New England Skeptical Society

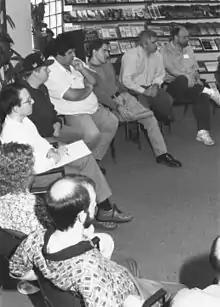
The New England Skeptical Society attending a conference at CSICOP in 1997 - (bottom to top) unknown, unknown, John Kane, Evan Bernstein, Perry DeAngelis, Bob Novella, Steven Novella, unknown

One of the NESS team's more extensive investigations was of Ed and Lorraine Warren who also live in Connecticut. Novella and DeAngelis asked and were promised that they would be allowed to follow along on one of the Warren's investigations, but were repeatedly turned down with different excuses. NESS believes that the Warren's were more interested in protecting their reputation and not scientific advancement. When confronted about their lack of scientific rigor, Ed Warren stated '“you can’t have scientific evidence for a spiritual phenomenon.”' At the conclusion of the NESS investigation of the Warrens, Steven Novella writes, "What they are really hunting for are anomalies – anything even slightly strange. In the ghost-hunting world, anomaly = ghost. Scientific investigation does not enter into the equation."